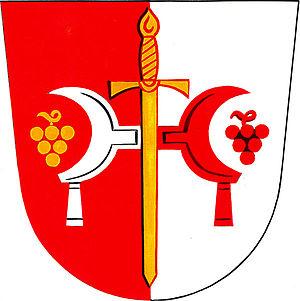
Syrovín est une commune du district de Hodonín, dans la région de Moravie-du-Sud, en République tchèque. Sa population s'élevait à 353 habitants en 2017.